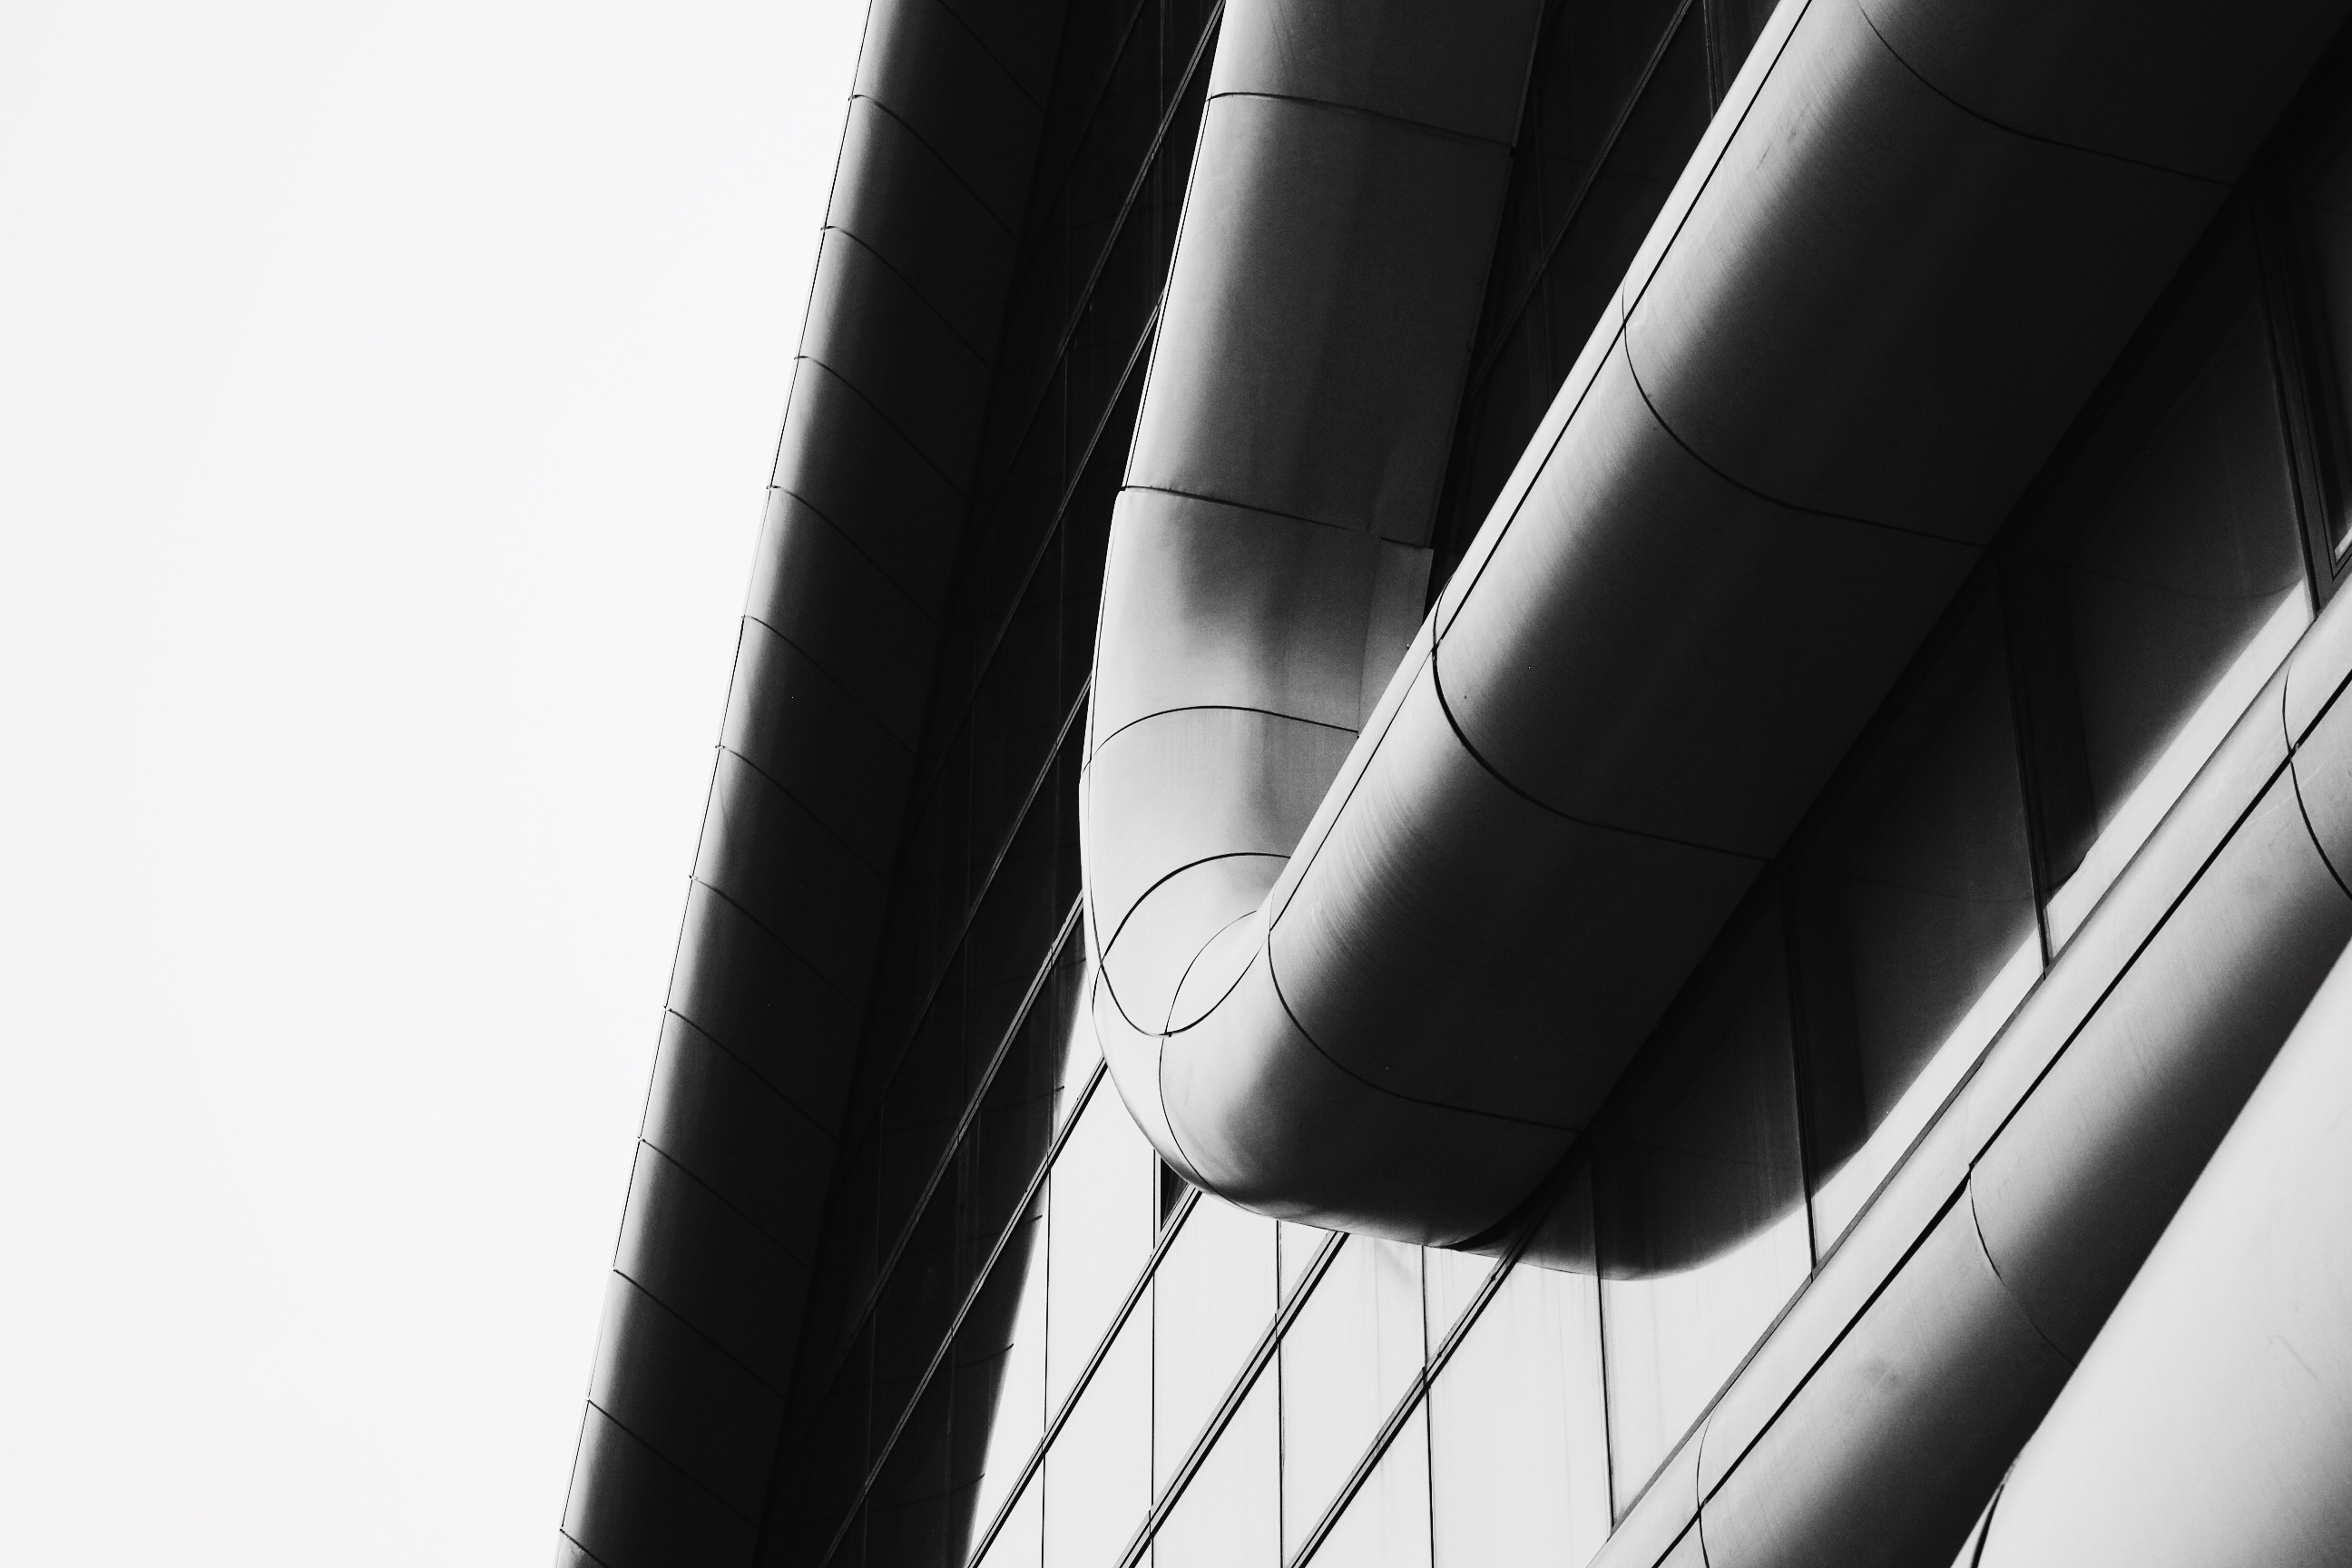
black and white, architecture, white, wheel, building, wall, line, vehicle, black, monochrome, tire, vents, monochrome photography, automotive exterior, automotive tire